Ibrahim Gaydarov

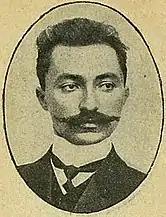

Ibrahim-bek was born in a noble family, as the son of Isa-bek Gaydarov. He was a Lezgin Muslim noble, nationalist activist and one of the Northern Caucasian intellectuals, along with his brother Omar Bey.